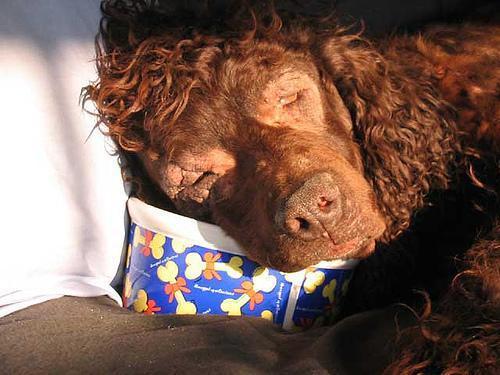
Irish_water_spaniel